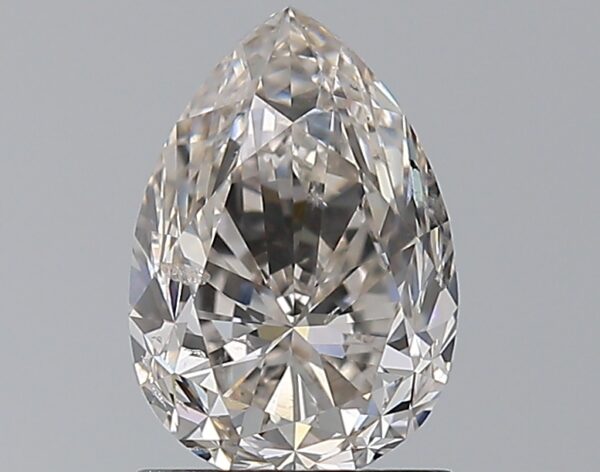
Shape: pear
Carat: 1.51
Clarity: SI2
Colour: I
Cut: FG
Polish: EX
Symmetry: VG
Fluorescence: N
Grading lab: GIA
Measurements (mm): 8.74 x 6.02 x 4.33